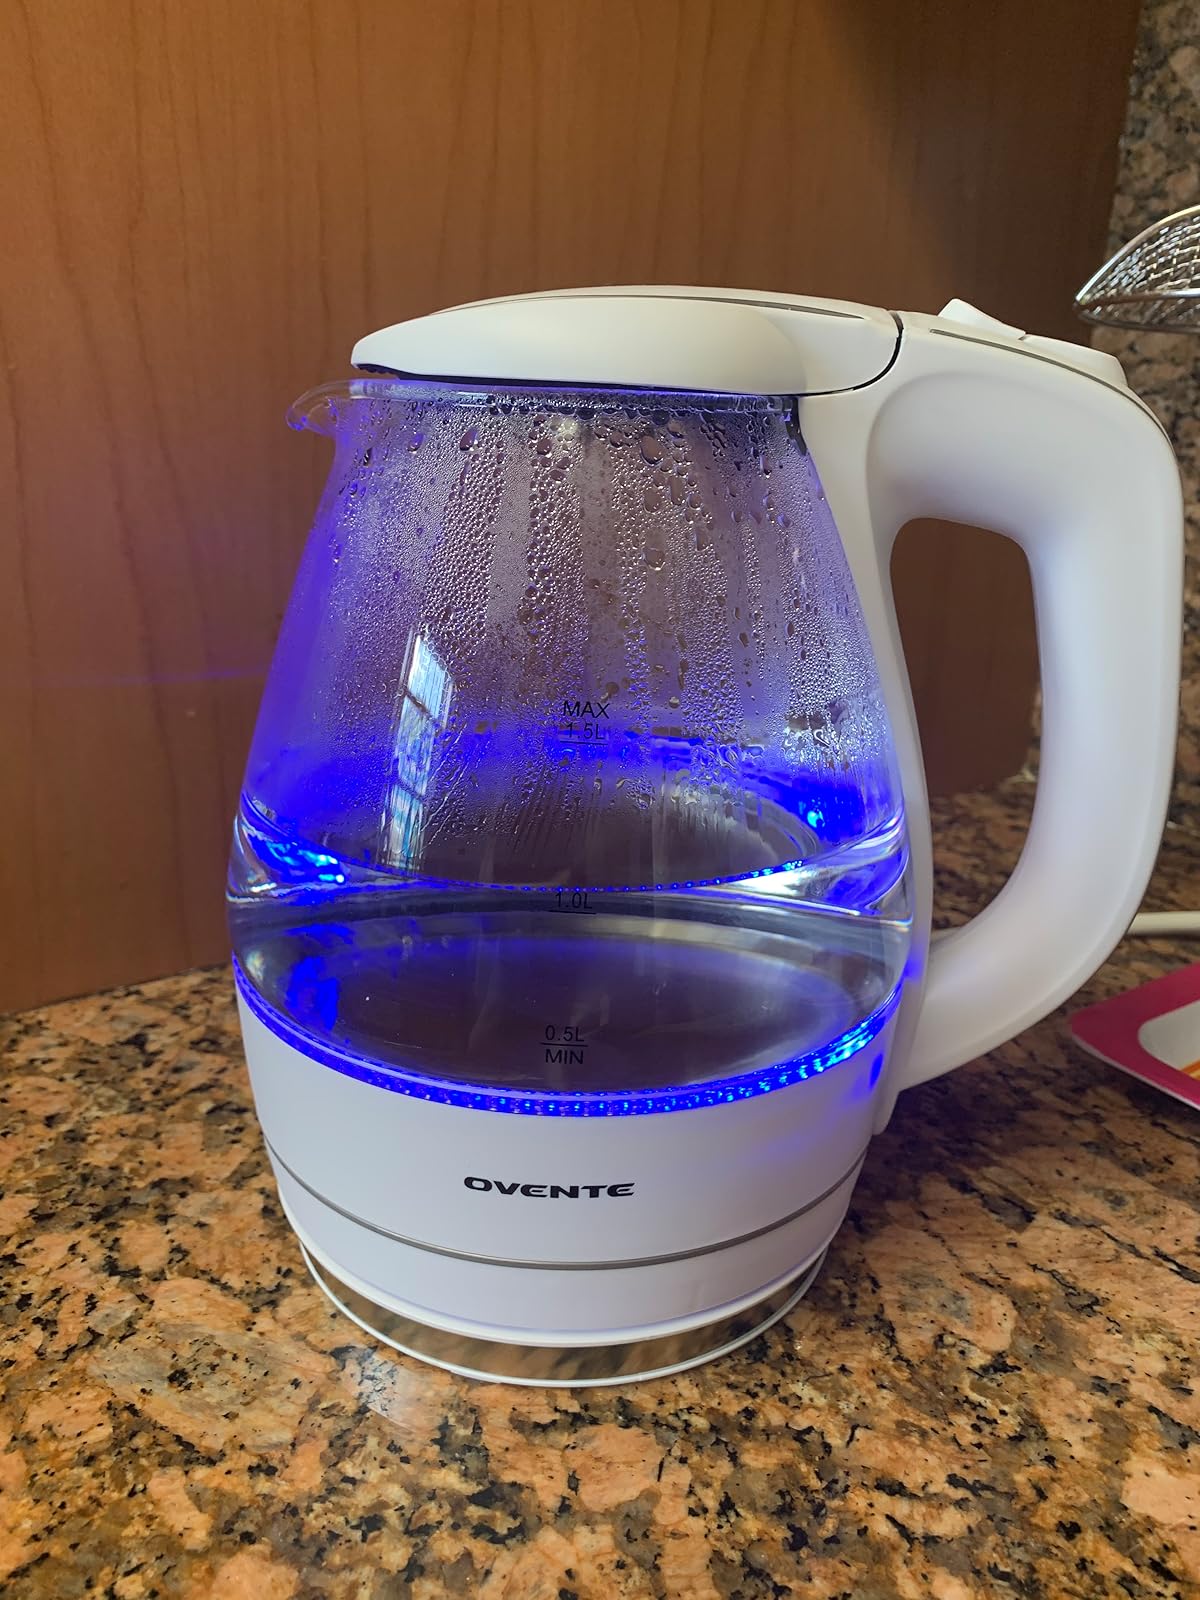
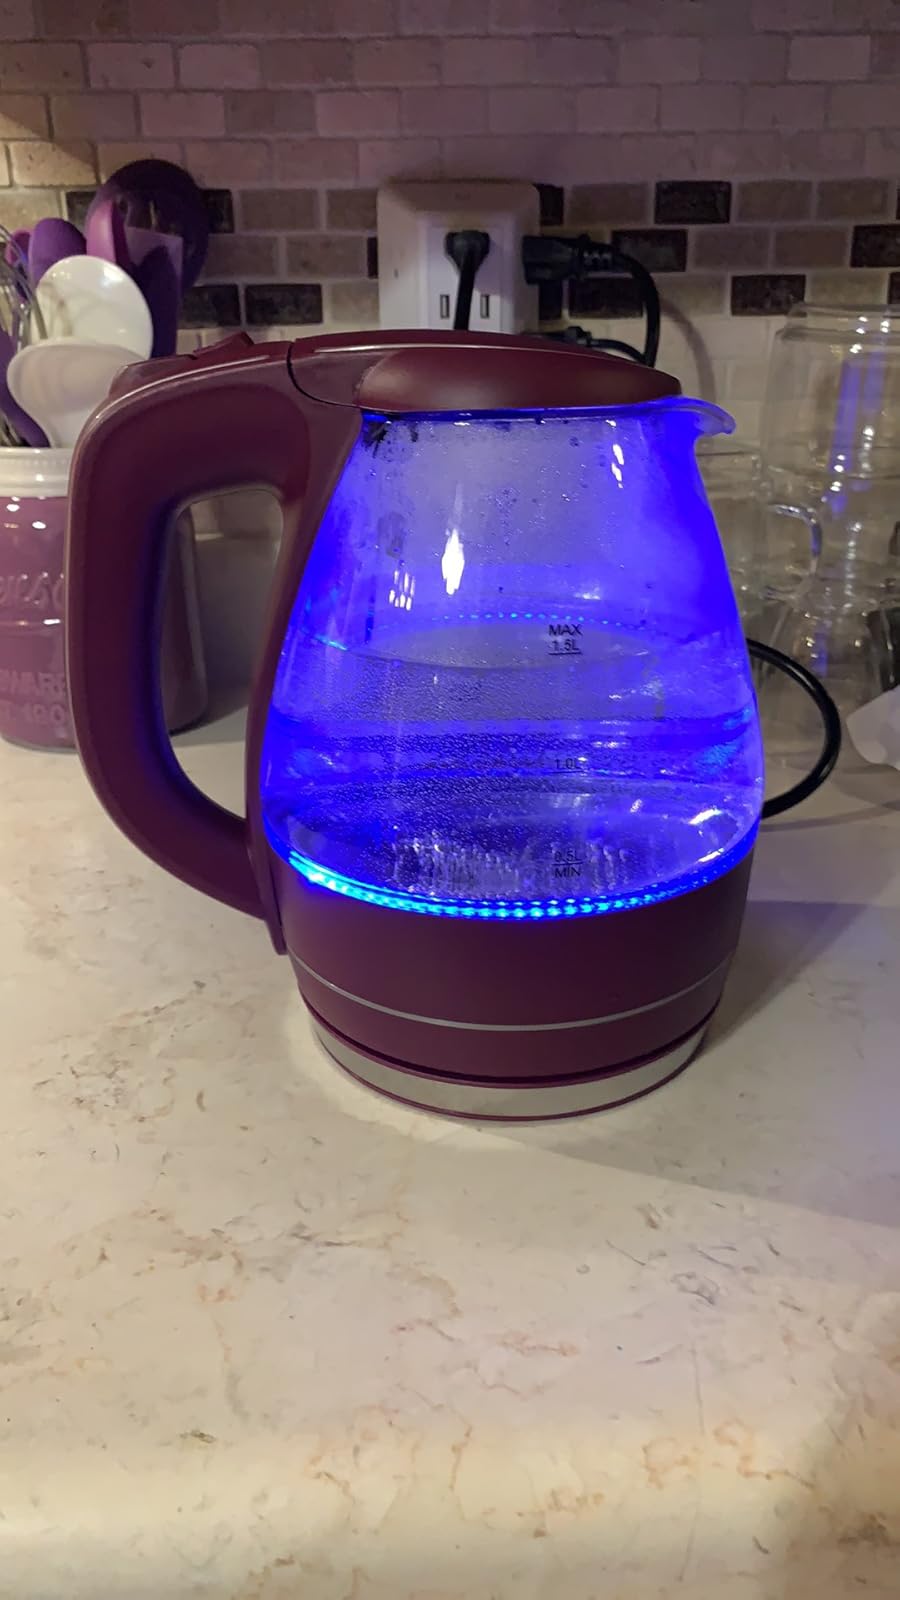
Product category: items_kettle
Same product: no